Treaty of Naples (1639)

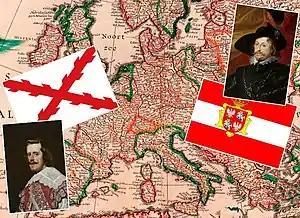

Treaty of Naples was a political-military agreement between the Kingdom of Spain and the Kingdom of Poland, signed in Naples in late 1639. The Polish king Władysław IV agreed to raise an army of 17,000 men, which would consist of 12,000 cavalry and 5,000 infantry. Following transit across the imperial territory, the troops were to be employed under Spanish command in Flanders against the French. The Spanish king Felipe IV, apart from covering recruitment and maintenance cost, was to pay the Polish monarch 500,000 Neapolitan escudos. The Poles almost immediately demanded re-negotiation of the treaty, which resulted in another agreement being concluded in 1641; the Spaniards were to pay more for an even smaller army. This treaty was not implemented either, and the Madrid court cancelled the deal in early 1642. The treaty remains the only bilateral Spanish-Polish military alliance agreement ever concluded between the two countries.